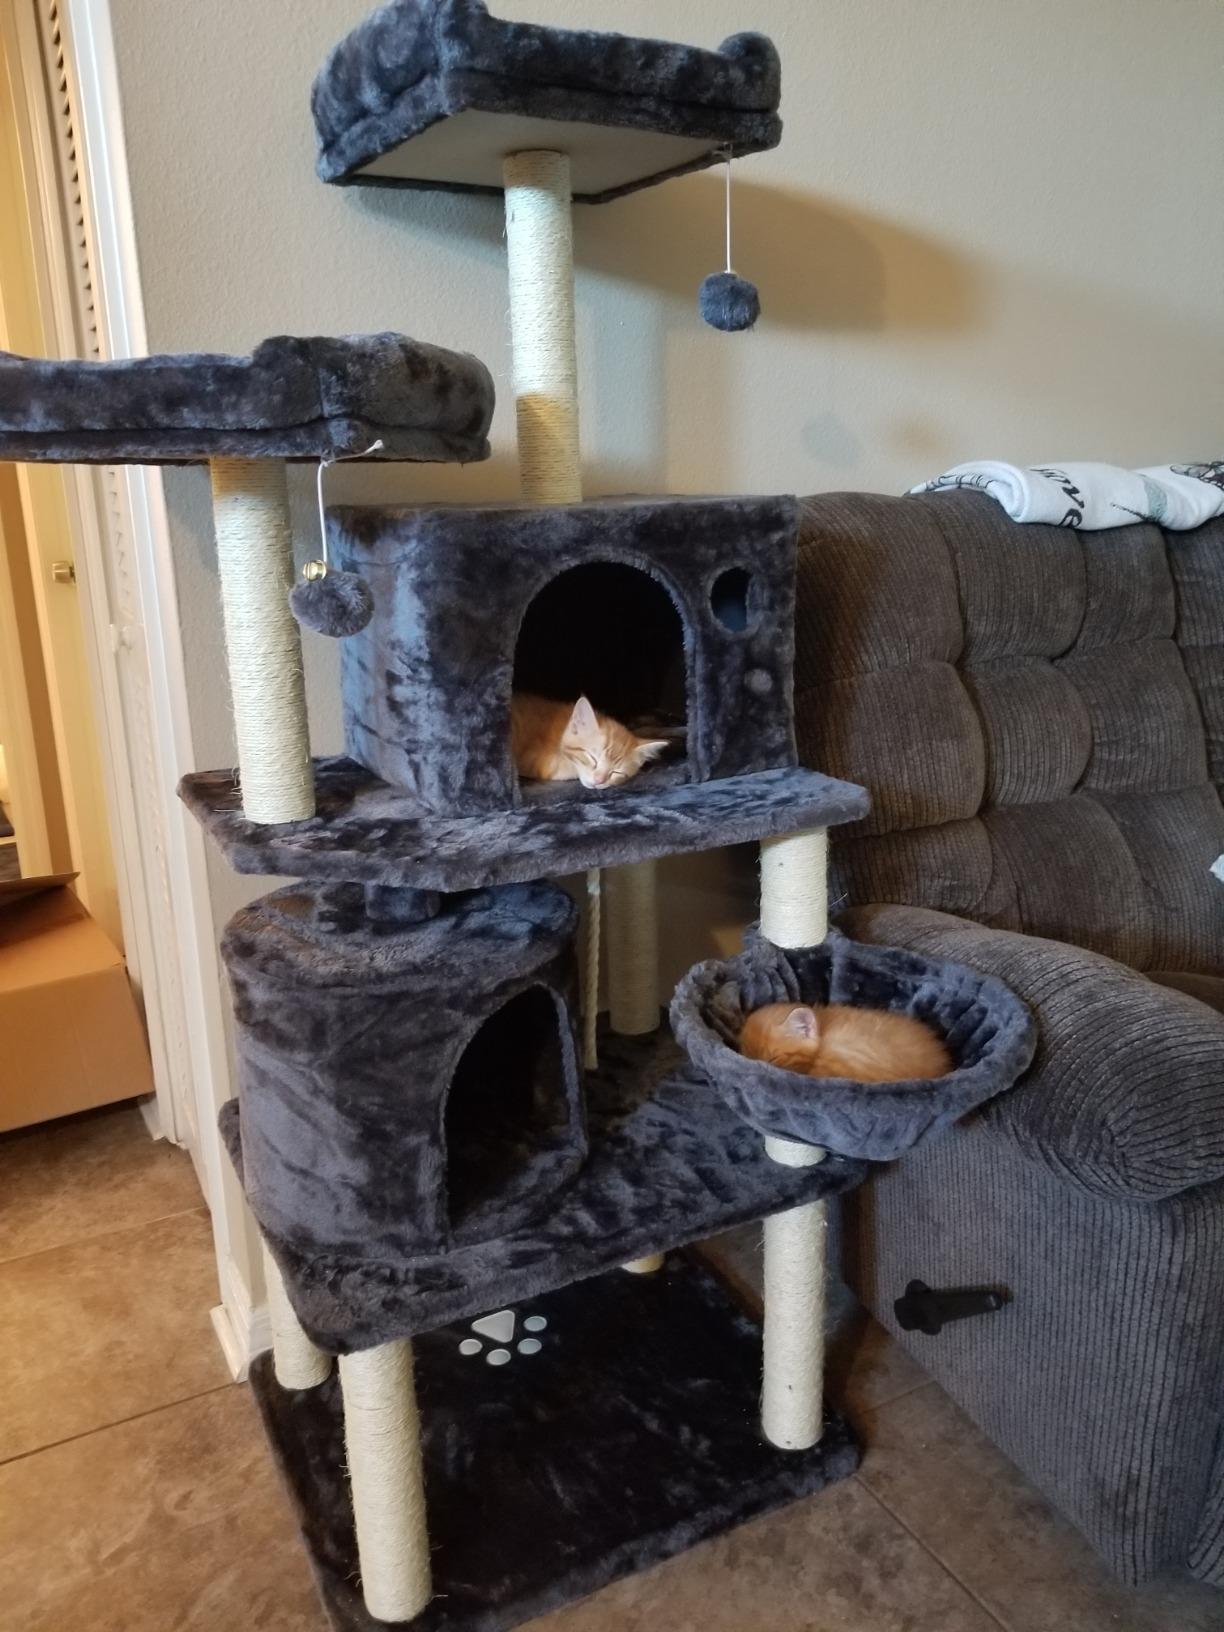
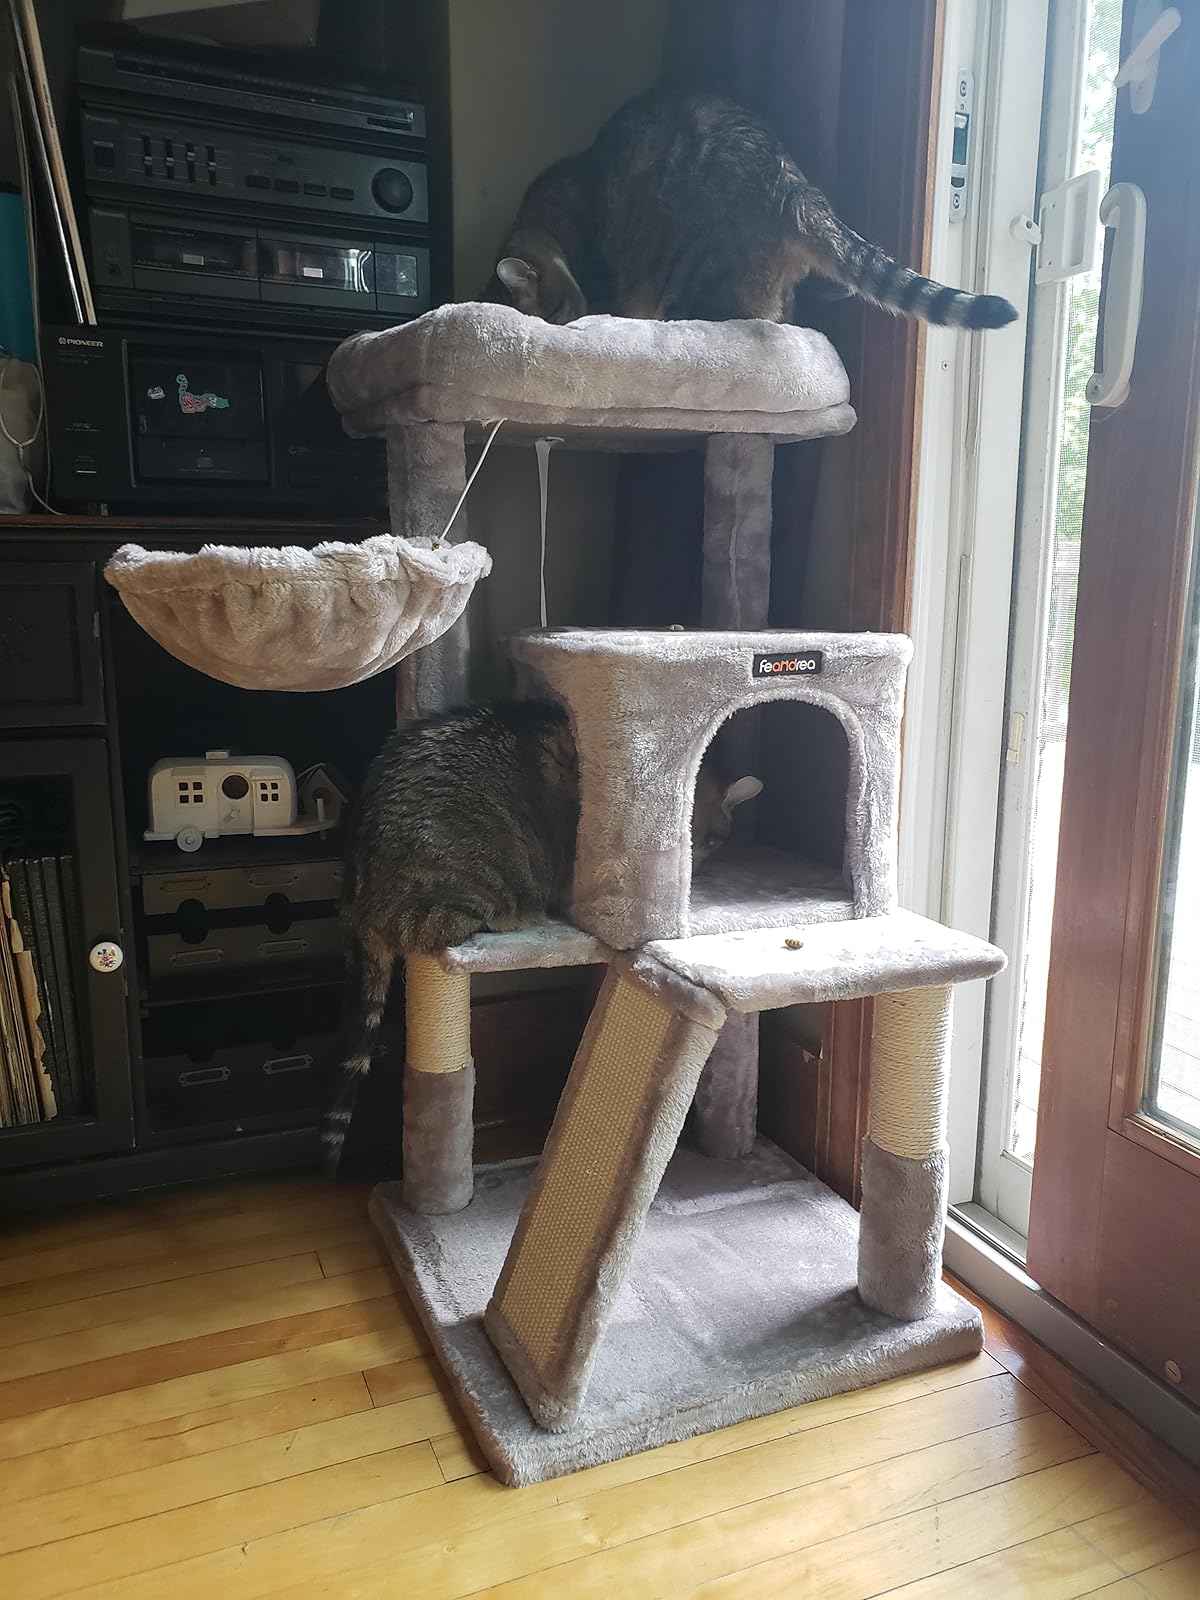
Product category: items_cat tree
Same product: no